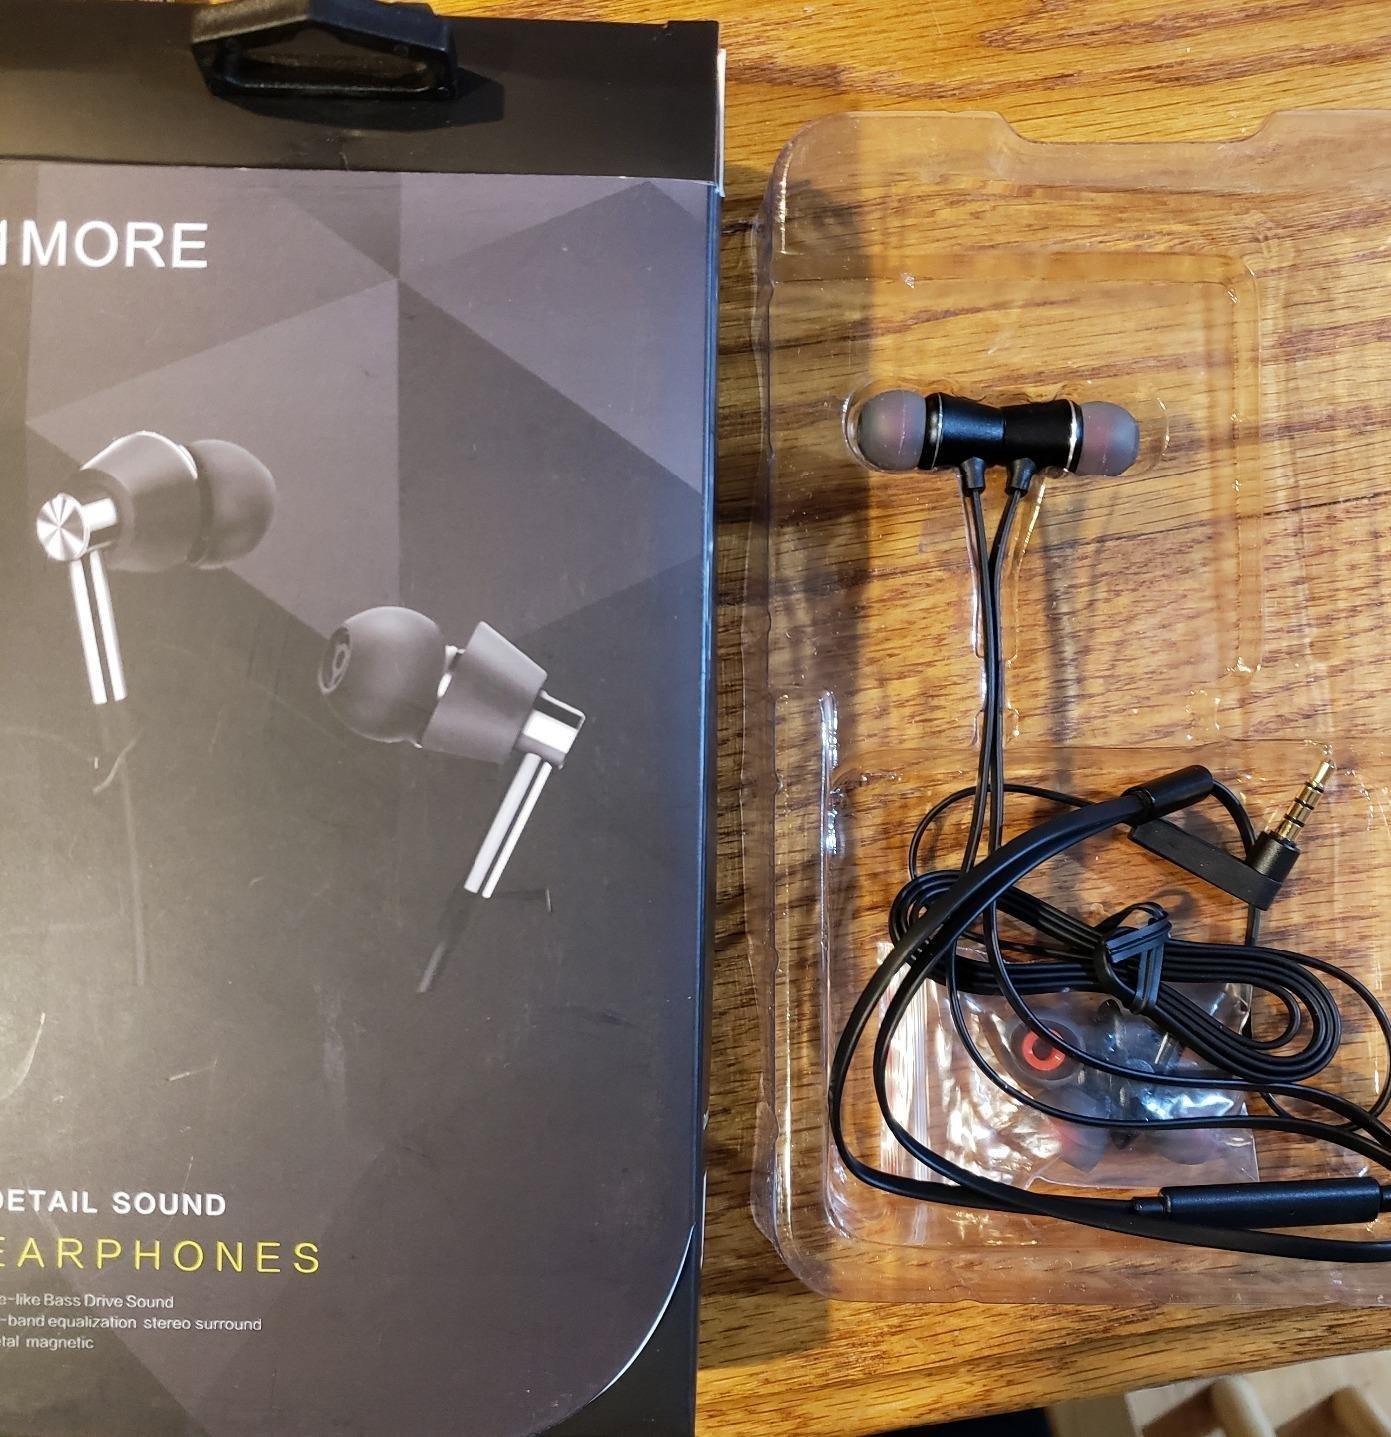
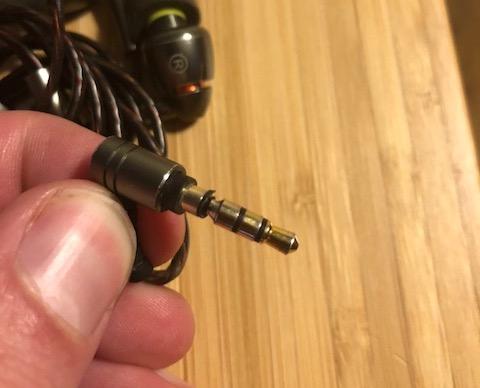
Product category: headphones
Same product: yes